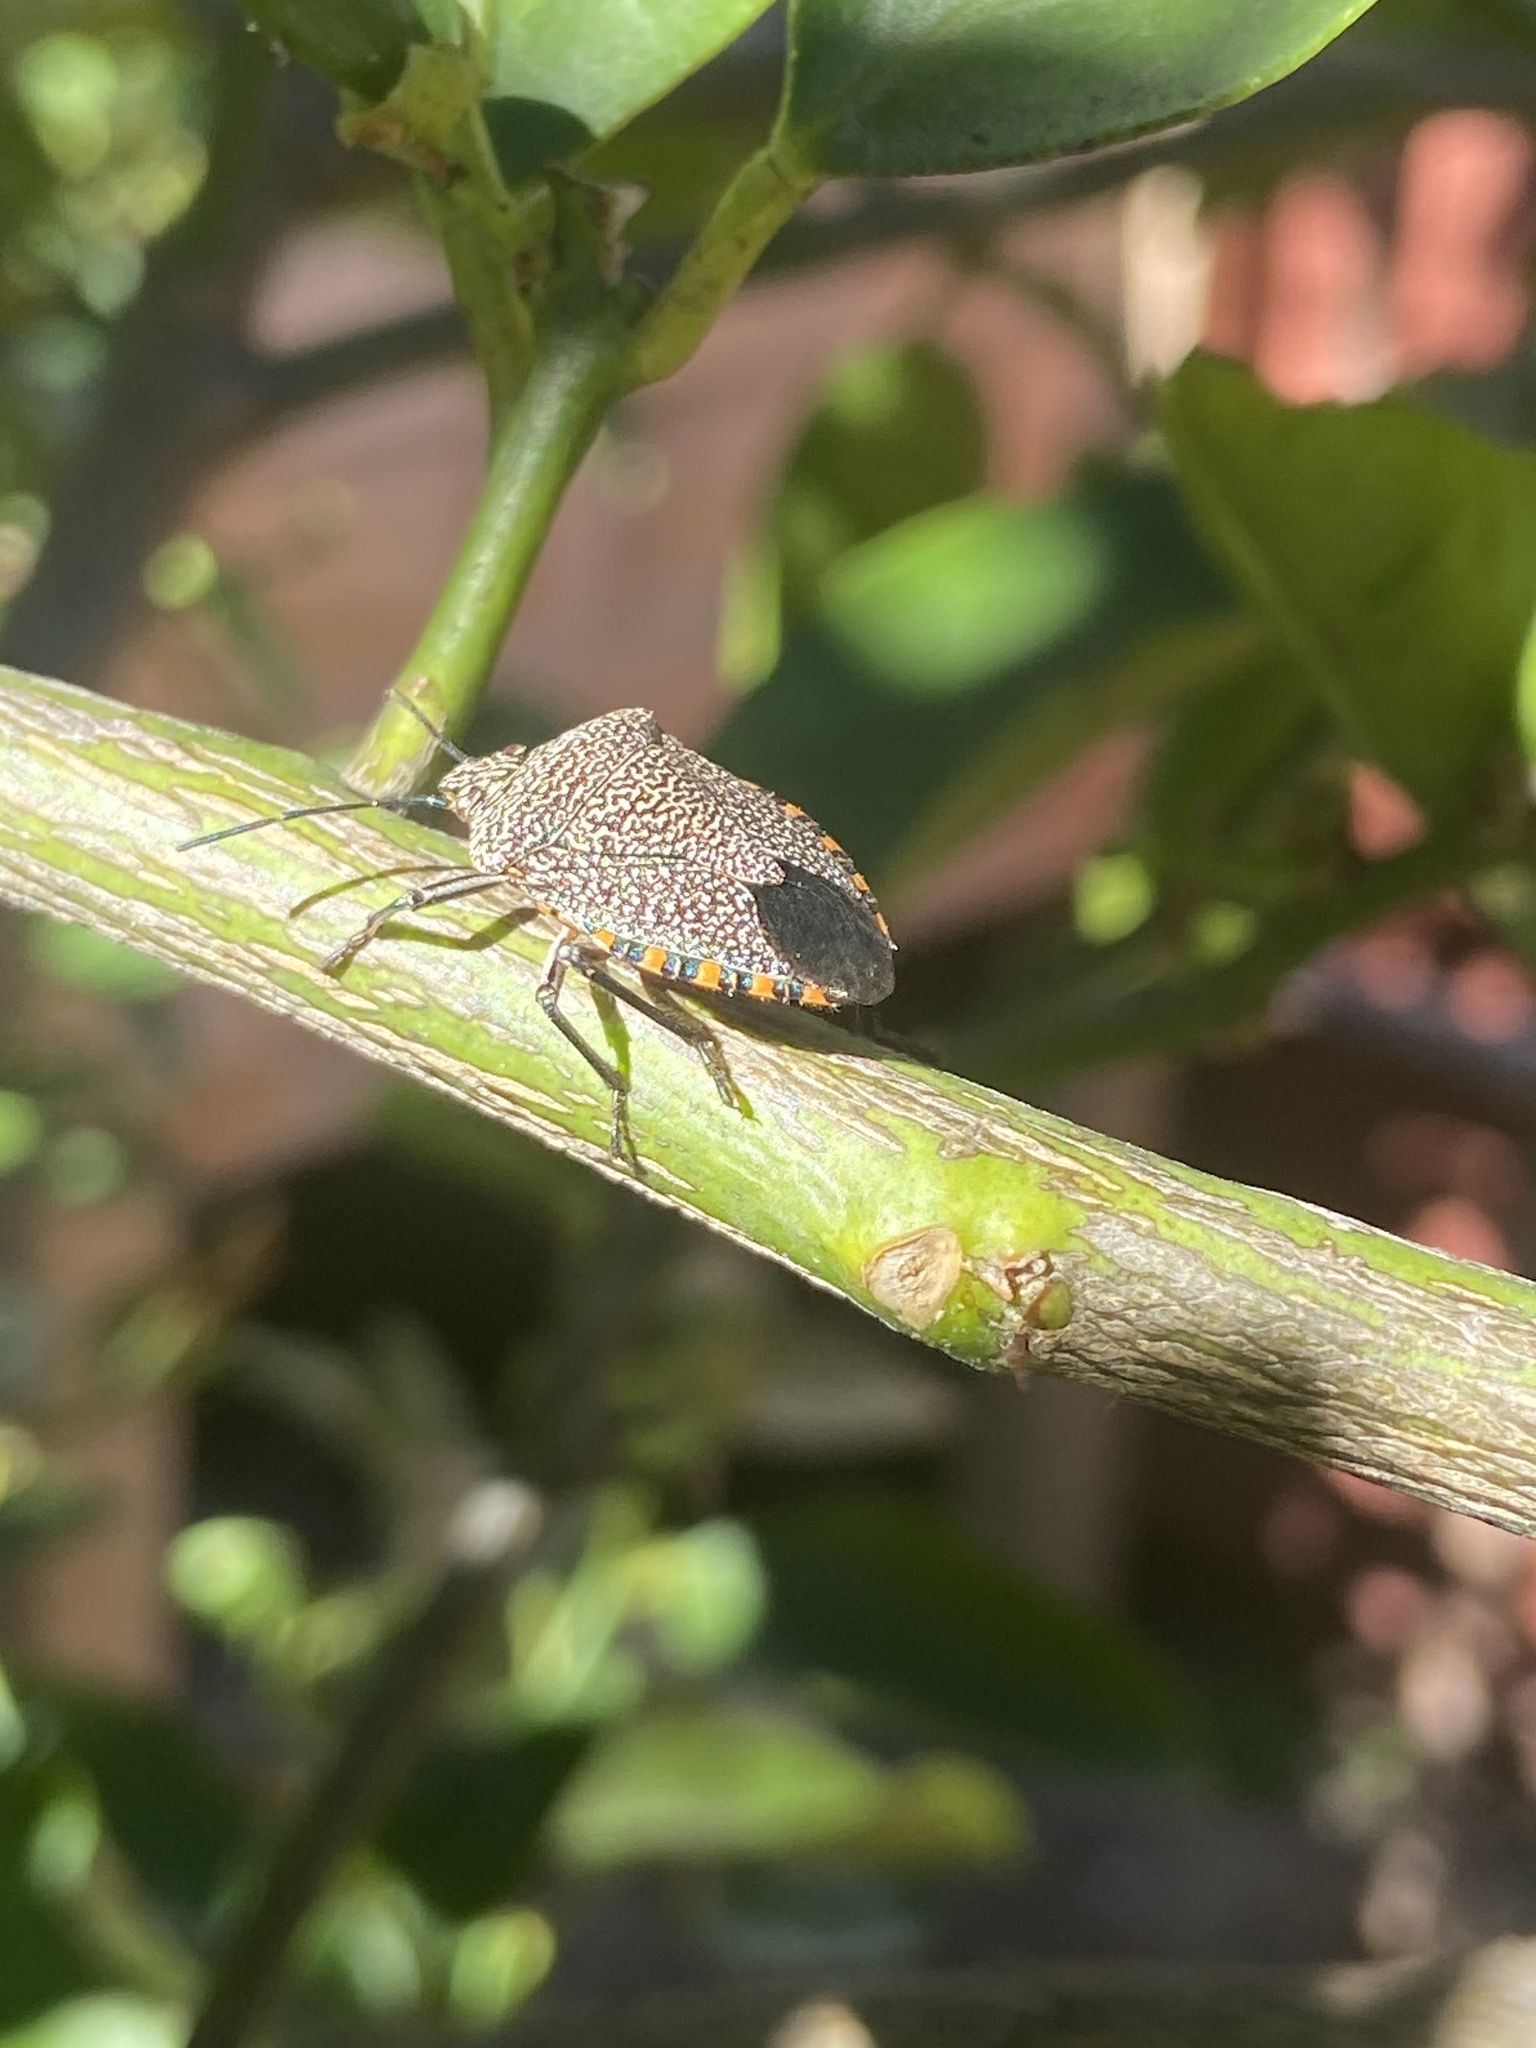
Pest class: stink_bug